Marie-Hermine of Jesus

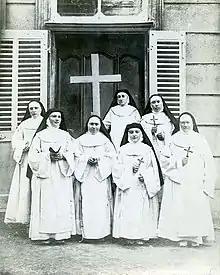
The seven missionary nuns/Shanxi martyrs

In 1899 she was the Mother Superior of a group of seven sisters from the order who left Marseilles on 12 May 1899. They went to Taiyuan, China, arriving on 4 May 1899, to set up an orphanage at the mission there under bishop Gregorio Grassi. The seven nuns were from France, Italy, Belgium, and the Netherlands. Marie de la Paix Giuliani who was Italian and who was the youngest of the nuns became Mother Superior Marie-Hermine of Jesus's assistant. The nuns who left China were aware of the dangers as the Boxers had already killed other missionaries. They would be there during the Boxer Rebellion which was a violent, anti-Christian, and anti-imperialist insurrection that ran from 1899 to 1901.